HMS Excellent (shore establishment)

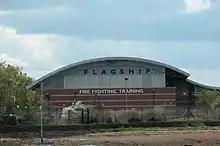
The Royal Navy's Fire Fighting Training Unit has been based at the northern tip of Whale Island since the 1990s.

The first buildings of the shore establishment were begun in 1885, including what is now known as the Quarterdeck Block. Building work then continued alongside the tasks of draining and levelling the land (the site was known colloquially as 'Mud Island'). By 1891 the whole operation had moved ashore and the old ship was paid off. Centred on a large open drill ground, the site includes the officers' mess in a range to the north with rows of barracks blocks for ratings (demolished and rebuilt c. 2010) arrayed behind. To the west, opposite the Quarterdeck, were long gun battery sheds; the long low drill shed to the south is a listed building (1892). Firing training took place on the batteries and all different varieties of guns were kept on site for instruction on their maintenance and operation. During the 2 February 1901 funeral of Queen Victoria sailors from HMS Excellent provided an honour guard. When the horses of the Royal Artillery intended to pull the gun carriage that bore her coffin from Windsor railway station became unmanageable, the sailors took their place, for which King Edward VII conferred the Victoria medal upon them on 16 March 1901 at Portsmouth, at the commencement of a world tour by the Duke and Duchess of Cornwall and York. The Anti-Aircraft Experimental Section of the Munitions Inventions Department was based here from September 1916, under Archibald Hill. Later, full-sized dummy gun turrets were provided for training purposes. Seagoing training also took place up until 1957 on a series of battleships, cruisers and destroyers that were attached to the facility. From the late 1950s guided missile training was also provided.